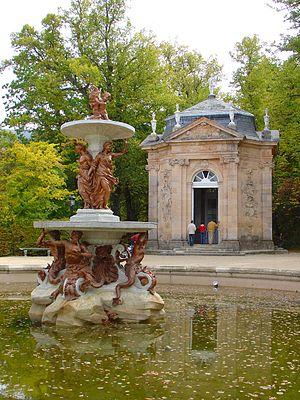
Le palais royal de la Granja de San Ildefonso est un palais du XVIIIᵉ siècle, résidence d'été des rois d'Espagne depuis Philippe V d'Espagne. Il se trouve dans le village de San Ildefonso, dans la province de Ségovie, à 80 kilomètres de Madrid. De style baroque, il est entouré de jardins à la française et de 26 fontaines sculptées. Il est maintenant ouvert au public comme musée.